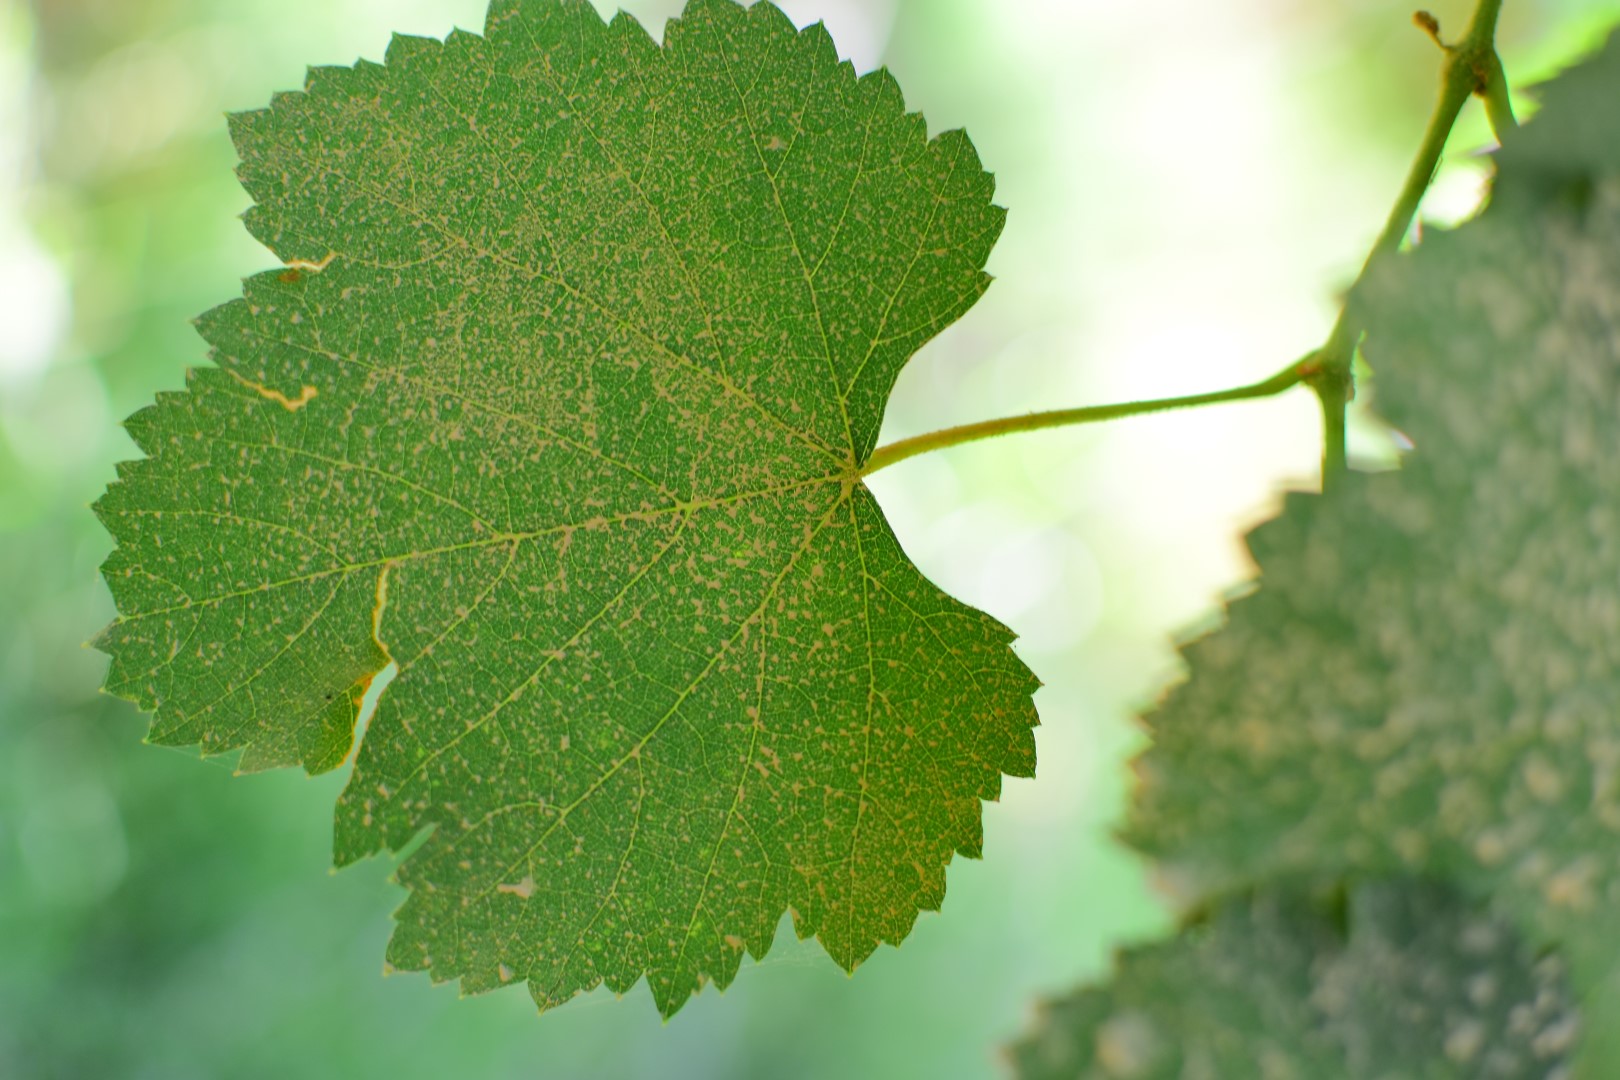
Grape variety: Frinsi